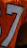
Number: 7